Nazi Party

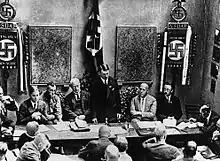
Adolf Hitler (standing) delivers a speech on the occasion of the refoundation of the NSDAP in February of 1925. Next to him from the perspective of the onlooker: On the right: Gregor Strasser and Heinrich Himmler. On the left: Franz Xaver Schwarz, Walter Buch and Alfred Rosenberg. Behind Hitler the Blutfahne (blood-flag), a central relique within the propaganda of the National-Socialists, can be seen attached to the wall.

On the night of 8 November, the Nazis used a patriotic rally in a Munich beer hall to launch an attempted ("coup d'état"). This so-called Beer Hall Putsch attempt failed almost at once when the local commanders refused to support it. On the morning of 9 November, the Nazis staged a march of about 2,000 supporters through Munich in an attempt to rally support. The two groups exchanged fire, after which 15 putschists, four police officers, and a bystander lay dead. Hitler, Ludendorff and a number of others were arrested and were tried for treason in March 1924. Hitler and his associates were given very lenient prison sentences. While Hitler was in prison, he wrote his semi-autobiographical political manifesto ("My Struggle").